Sandra L. Townes

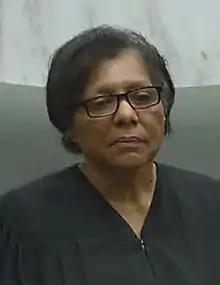
Townes in 2017

Sandra Lynn Townes (September 29, 1944 – February 8, 2018) was a United States district judge of the United States District Court for the Eastern District of New York.